Smokey Joe's Cafe: Direct from Broadway

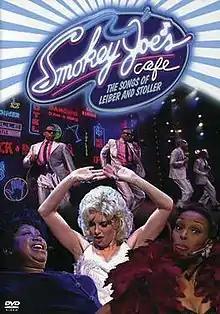
DVD Cover Art

Smokey Joe's Cafe: Direct from Broadway is a 2000 film of the Broadway production of the musical revue "Smokey Joe's Cafe" as captured live in performance on Broadway featuring the show's final Broadway cast. The show was captured at Broadway's Virginia Theatre in New York City during the show's final Broadway performance utilizing multiple high-definition cameras by Broadway Worldwide.